Woodbine Brotherhood Synagogue

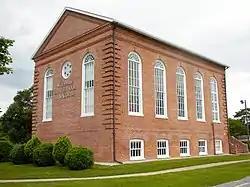

The Woodbine Brotherhood Synagogue is a historic Jewish synagogue at 612 Washington Avenue in the borough of Woodbine in Cape May County, New Jersey, United States. According to a historical marker on the property, it was founded by Russian Jews fleeing pogroms in the 1890s. It was built in 1896 and was documented by the Historic American Buildings Survey (HABS) in 1979. It was added to the National Register of Historic Places on September 17, 1980, for its significance in architecture, religion, and social history.